The Astonishing Spider-Man

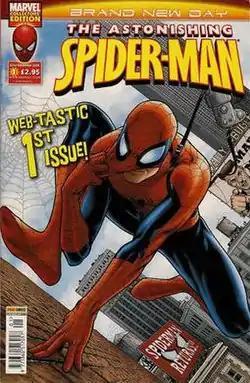
"The Astonishing Spider-Man" volume 3 #1, published by Panini Comics in 2009

The Astonishing Spider-Man was a comic book series published fortnightly in the United Kingdom by Panini Comics as part of Marvel UK's 'Collectors Edition' line. It reprinted selected Spider-Man stories and material from the American comic books.